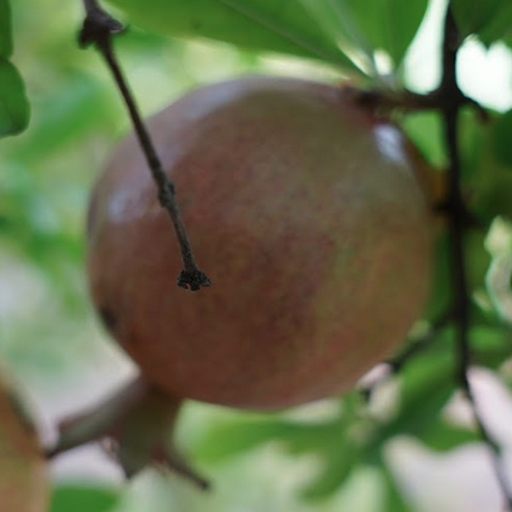
Label: Healthy